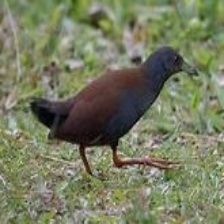
Species: BLACK TAIL CRAKE
Scientific name: AMAURORNIS BICOLOR